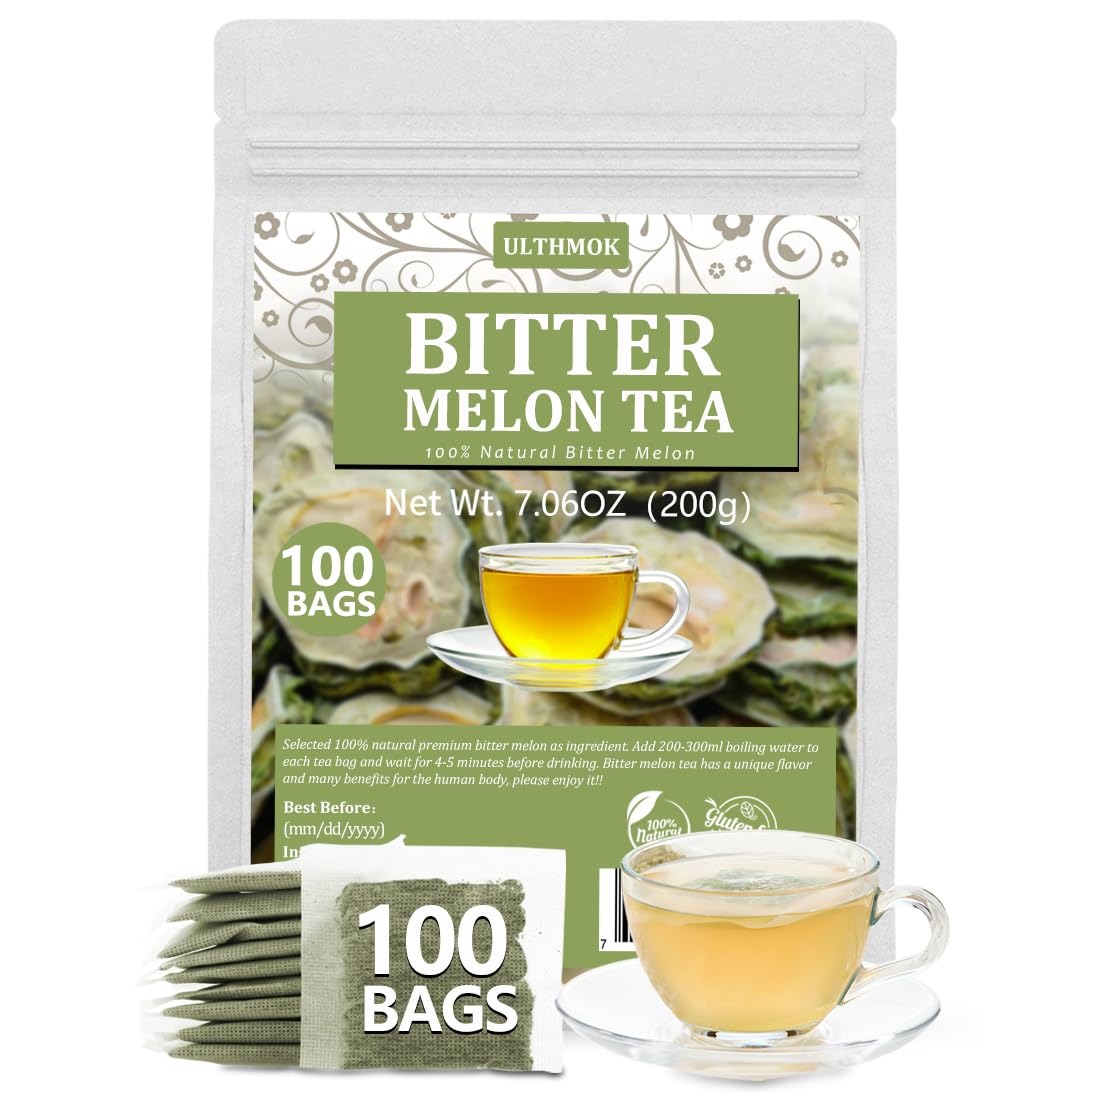
Item Name: Premium 100 Bitter Melon Tea Bags, Made with 100% Pure Natural Bitter Melon, No Additives & Caffeine Free & No Sugar Added.
Bullet Point 1: Picked in mid-July summer bitter melon dried, at this time bitter melon tea taste mellow, medicinal value reached the highest.
Bullet Point 2: All bitter melons are grown on our natural farm, 100% natural, without the use of pesticides and chemicals.
Bullet Point 3: The ingredient of the tea bag is 100% natural dry bitter melon, no additives, no preservatives, to do pure bitter melon taste.
Bullet Point 4: Bitter melon tea aromatic and mellow taste, many years of bitter melon tea drinking history, proved that bitter melon tea has many benefits to the human body, please enjoy it !!
Bullet Point 5: Perfect after-sale service, we have confidence in our products, if you have any dissatisfaction after receiving our bitter melon tea bags, please contact us via Amazon mail, we guarantee you a refund or Reissue service, 100% solve the problem for you.
Product Description: nice
Value: 100.0
Unit: Count

Price: 11.95